Zwiefalten

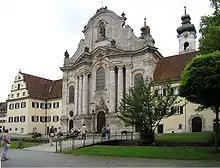
Zwiefalten

The council of Zwiefalten has after the last election 15 members (2009: 14). The municipal election held on 25 May 2014 led to the following official results. The council consists of the elected honorary councilors and the mayor as chairman. The mayor is entitled to vote in the municipal council.